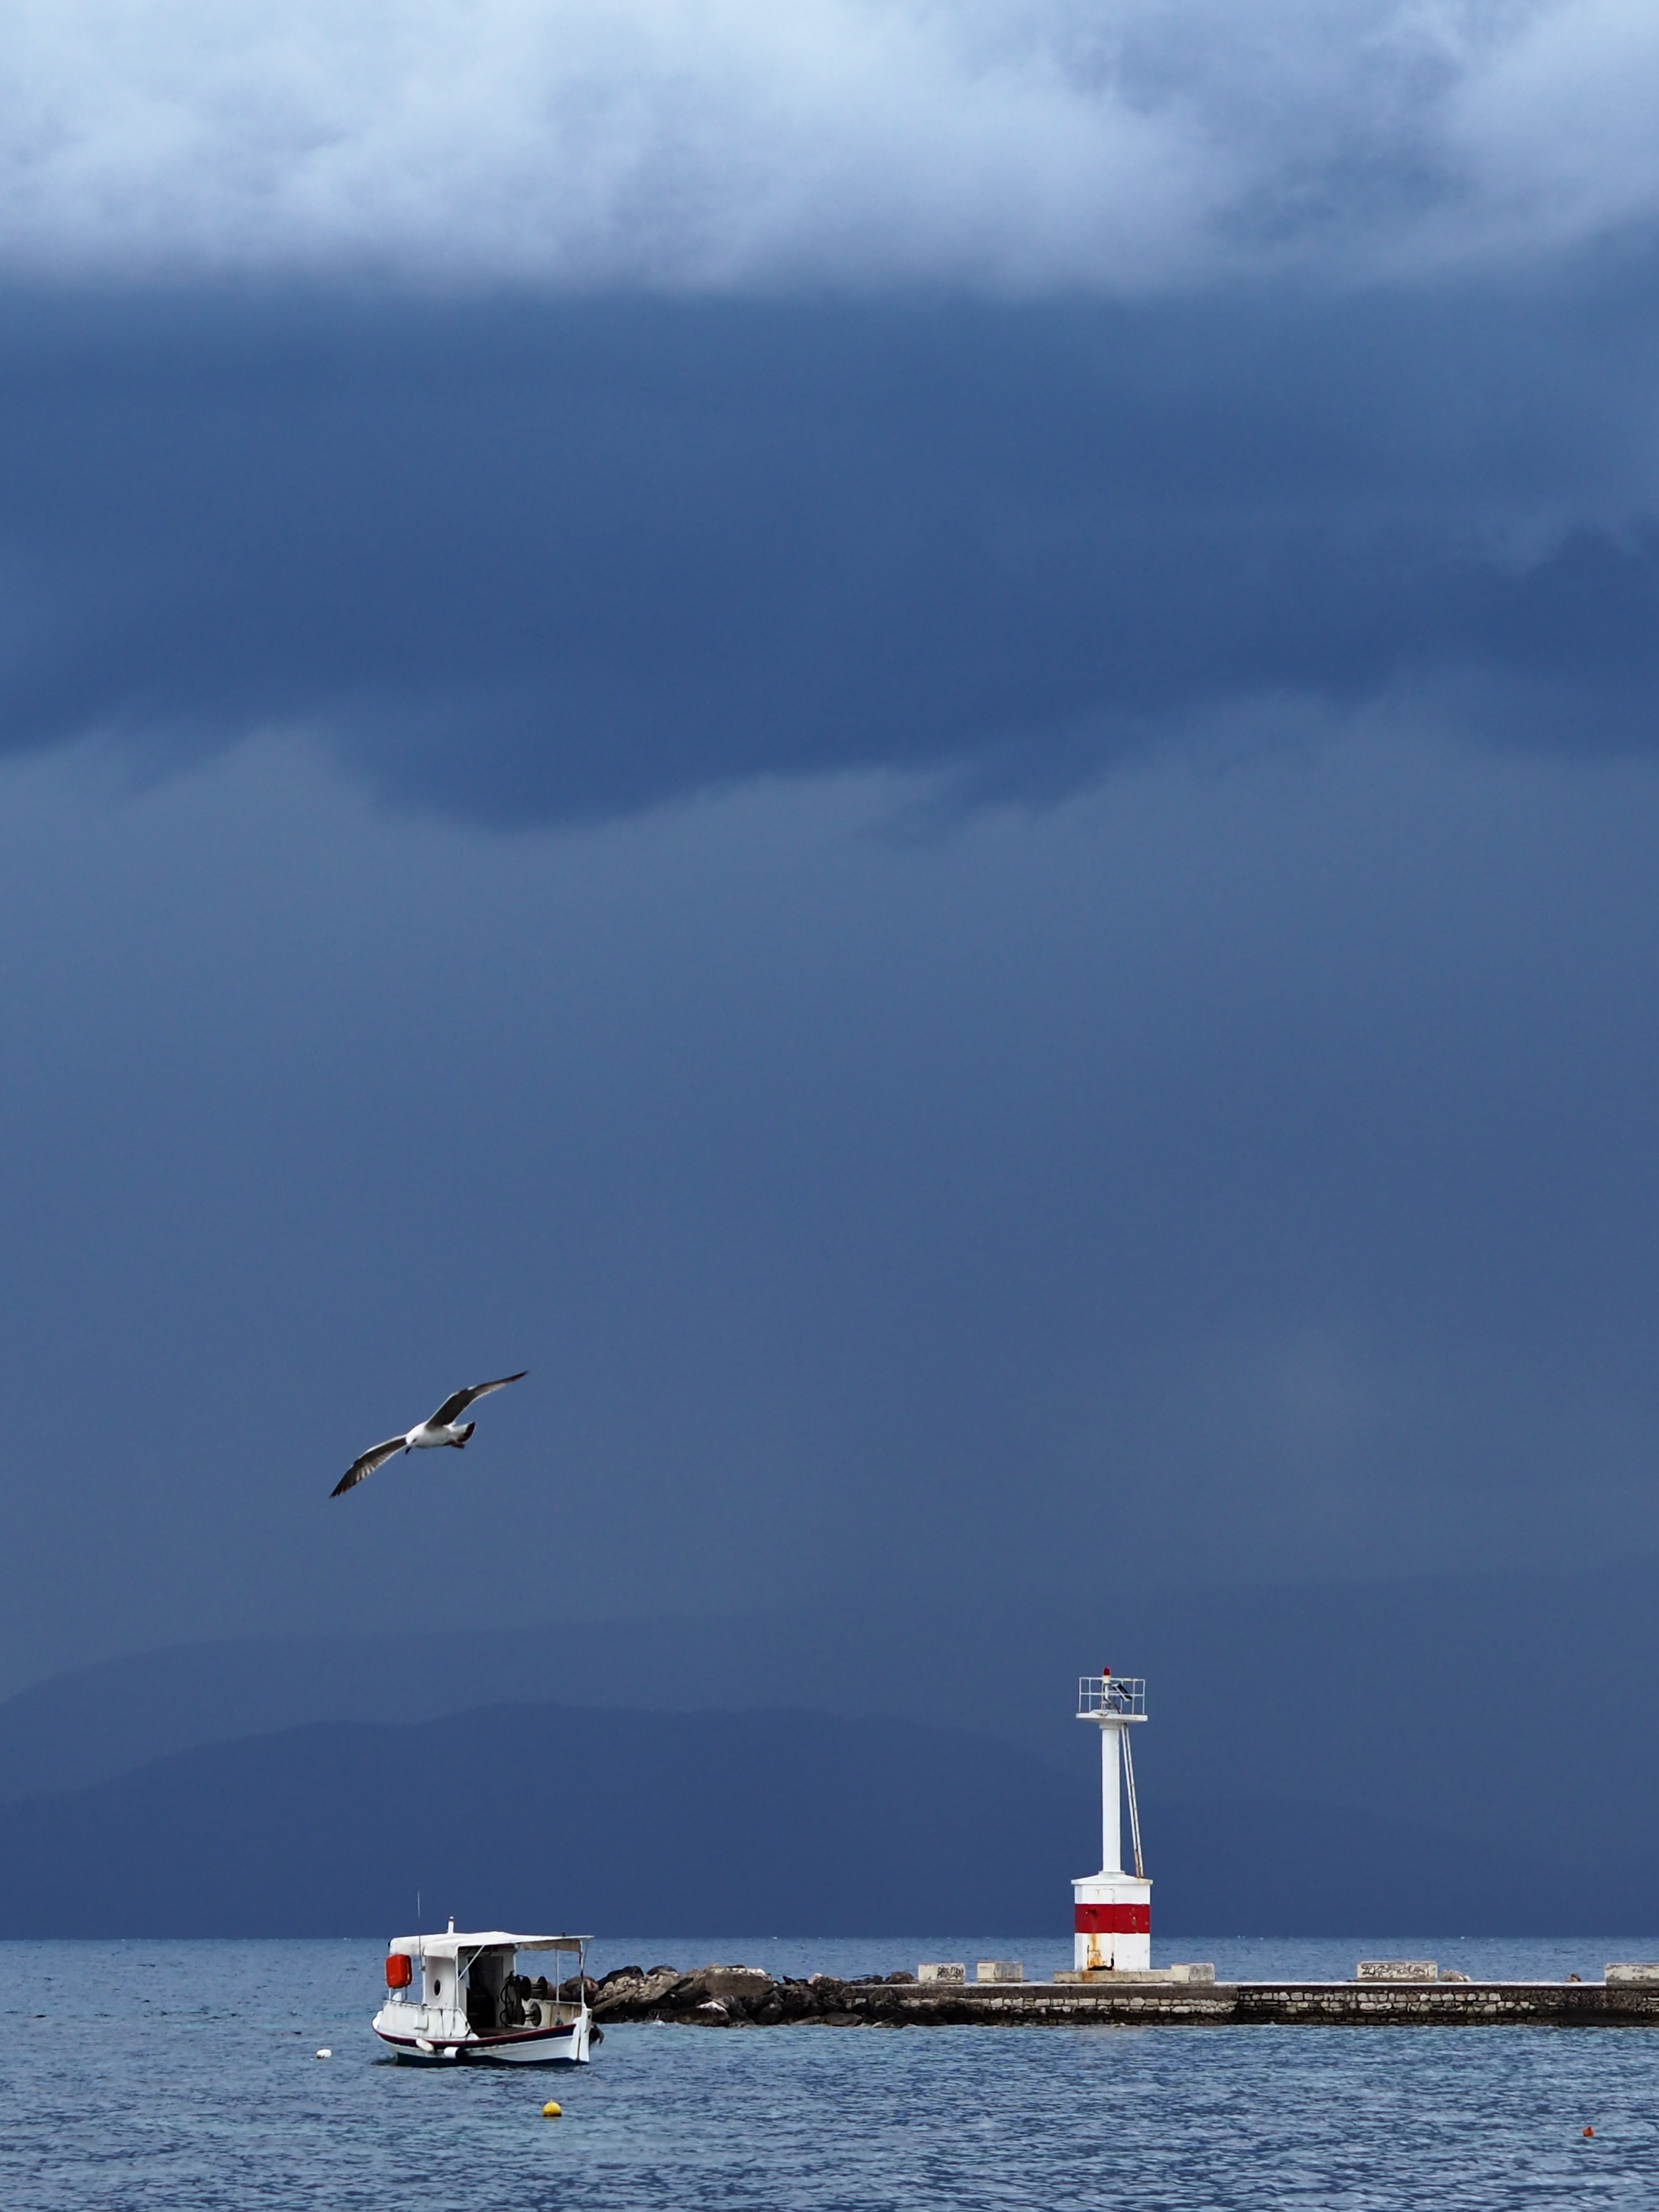
natural, water, cloud, sky, lighthouse, blue, bird, body of water, tower, horizon, liquid, waterway, vehicle, boat, calm, cumulus, wind, lake, seabird, ocean, wind wave, wing, sound, wave, beacon, channel, watercraft, flight, sea, water transportation, inlet, coast